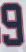
Number: 9